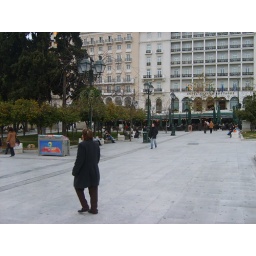
Syntagam Square. orange trees are everywhere in Athens